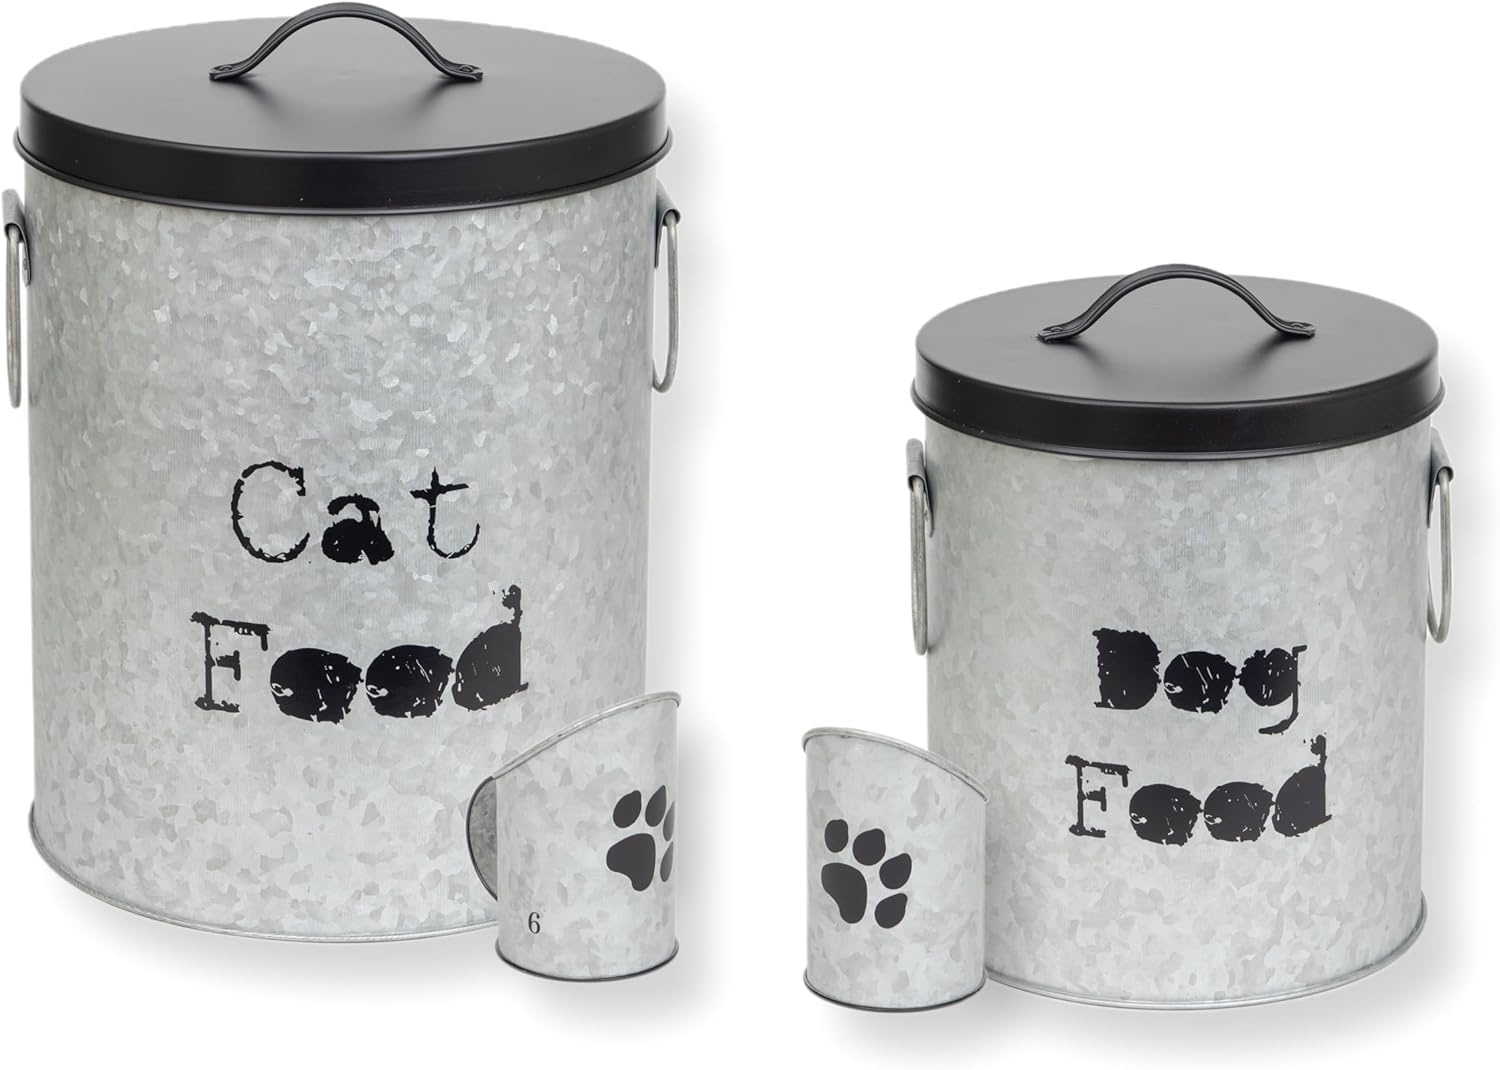
Medium 30lb Cat & Small 20lb Dog Pet Food Storage Canister with Scoop – Durable & Airtight for Freshnesss, Minimalist Design & Recyclable, Medium Metal Container(Combo - Small Dog Bin & Med Cat Bin)
Brand: ThePetSteel
Overview Brand : The PetSteel Color : Silver Capacity : 50 Pounds Product Dimensions : 12"L x 12"W x 14.25"H Special Feature : Air Tight About this item Elevate Storage With Style: Say goodbye to unattractive plastic bins with this durable, large-sized pet food storage solution. Perfect for any space, from the laundry room to your pet's feeding area, it blends functionality with a chic design that complements your home. Sealed For Freshness: Keep your dog's food fresh and crisp with this airtight pet food storage container. Whether you transfer the contents of your large-sized dog food bag directly into the container or store the entire bag inside, its secure design protects against staleness, ensuring every meal is as fresh as the first. Generous Capacity: We have many different sizes depending on your needs. These pet food containers are capable of holding up to 60lbs of pet food (depending on kibble size and density), it offers a practical and visually appealing way to store your pet’s food while earning compliments from guests. This combination is a 30lb cat pet food container and a 20lb dog pet food container which both comes with scoops! Upgraded Durability: PetSteel has reinforced this container with thicker materials for increased resilience in demanding environments. Designed with a minimalist charm, the container showcases a subtle design within the metal to create a beautiful sparkle. These details add character, visible up close while blending seamlessly from a distance, enhancing both its strength and aesthetic appeal. Clean and Convenient Serving: PetSteel’s innovative pet food storage container comes with a complementary scoop, making feeding your pet easy and mess-free. For added convenience, you can store the scoop on top of the container or inside, depending on your preference. Care Instructions: Handwash only to preserve fresh, vibrant color
Category: Animals & Pet Supplies > Pet Supplies > Pet Food Containers > Food Storage Bins